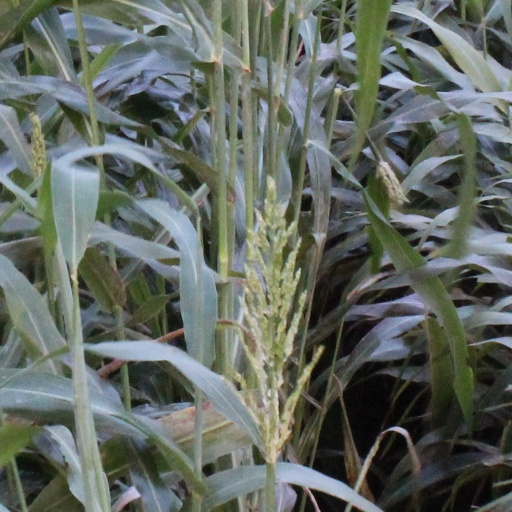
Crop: sorghum